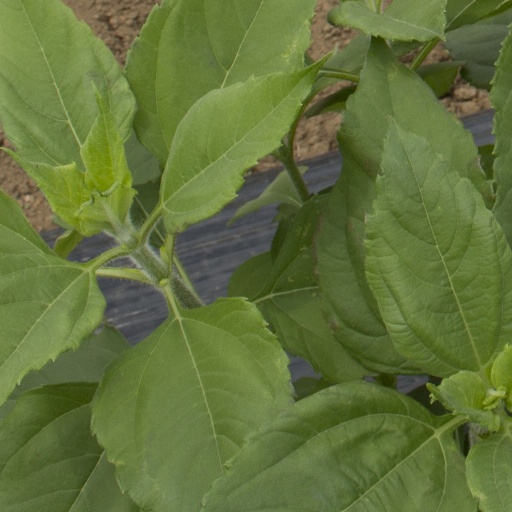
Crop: Jerusalem artichoke